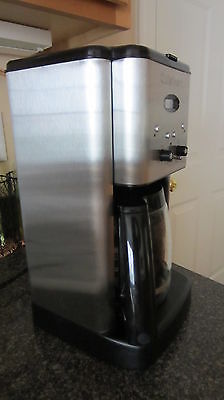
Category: coffee maker